St Michael and All Angels' Church, Cookley

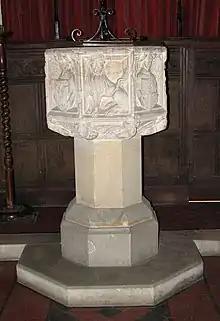
The C15th font

The church has a ring of 3 bells, two were cast by John Taylor & Co in 1893 the other by Thomas Gardiner of Sudbury in 1720. The tower is affiliated to the Suffolk Guild of Ringers.